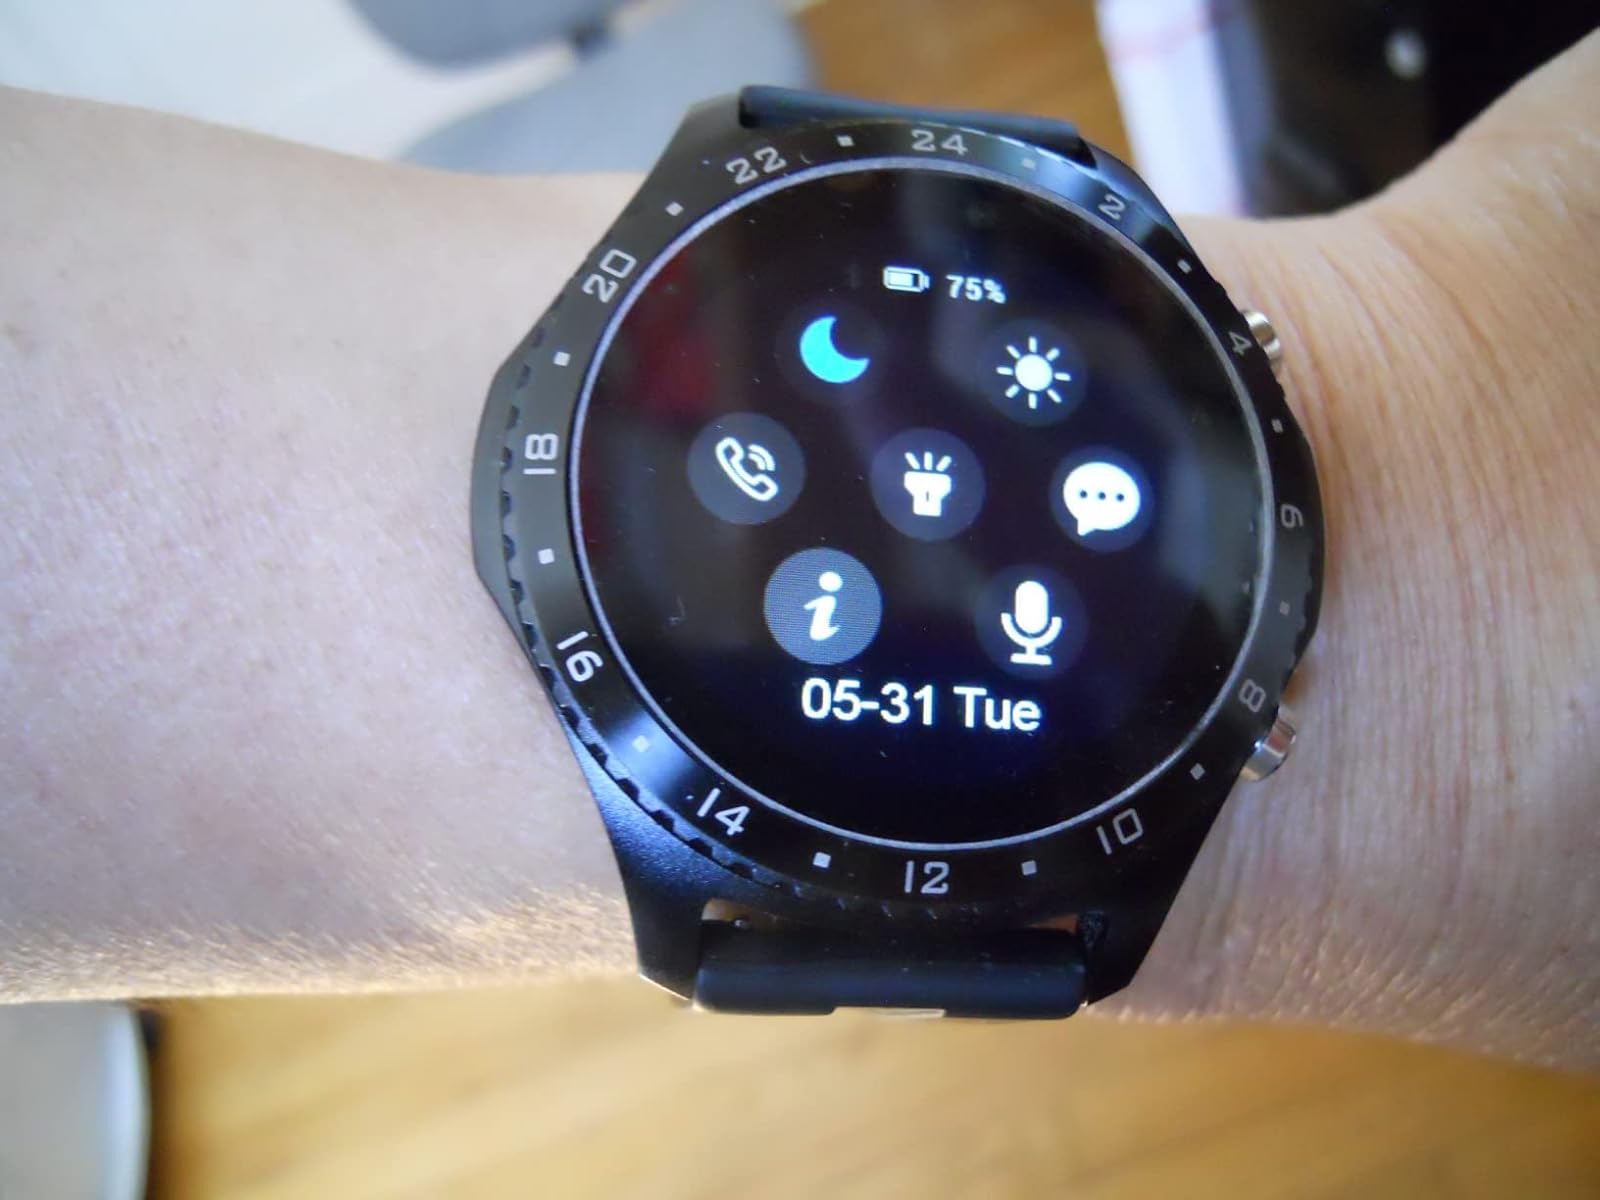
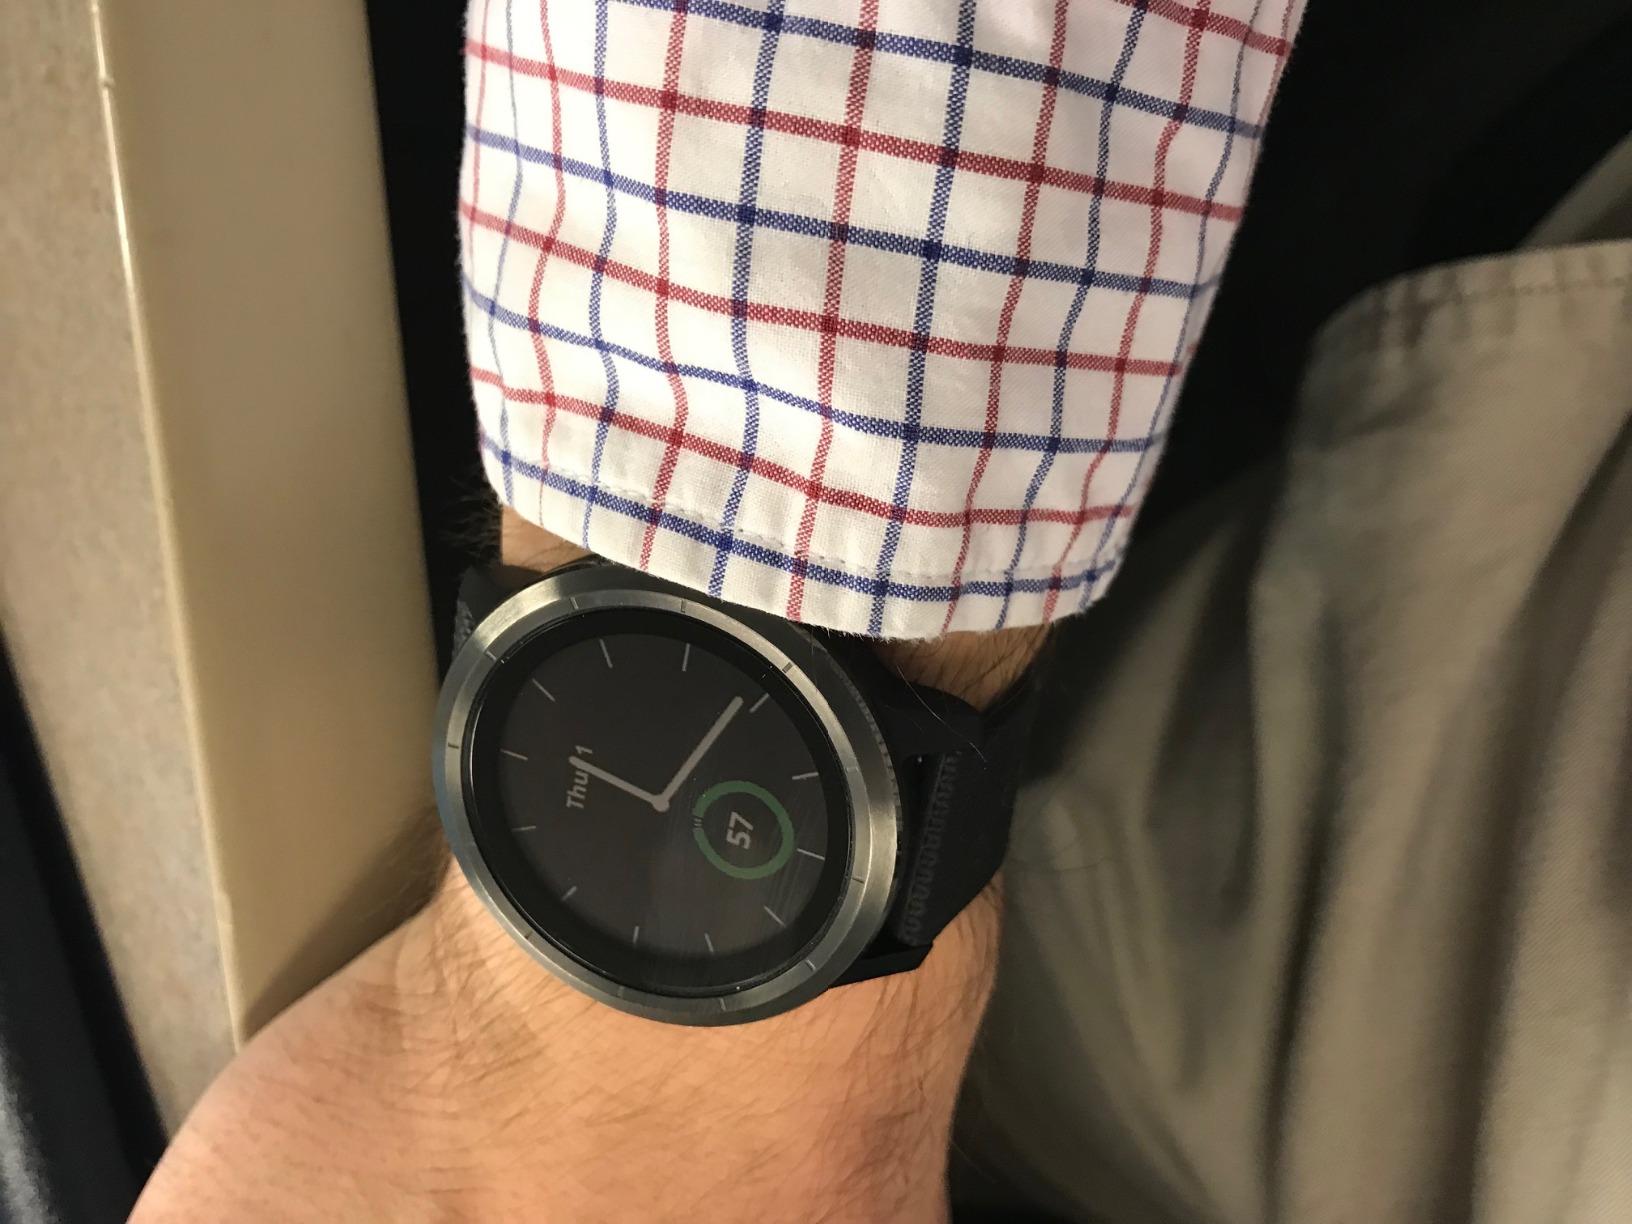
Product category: smartwatch
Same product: no